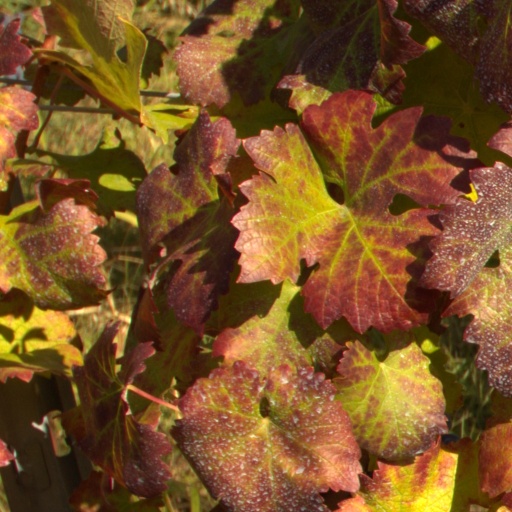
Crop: grape